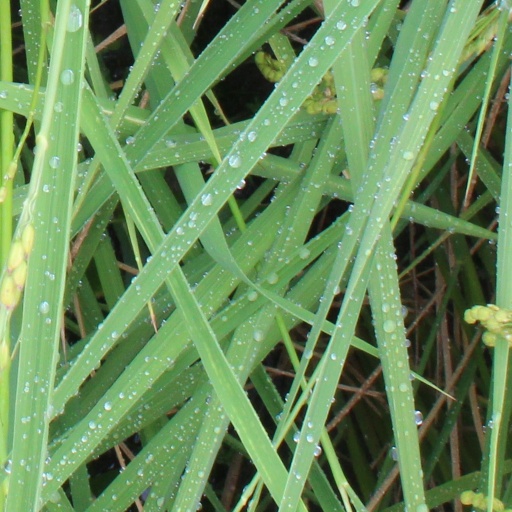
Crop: rice